St. Dairbhile's Church

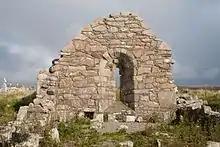
West window

St. Dairbhile's Church was constructed in the 6th century, although the current structure is from the 12th century.